John Anderson (New Zealand engineer)

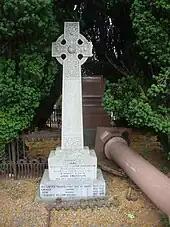
Anderson family grave at Addington Cemetery

Like his father, who was Christchurch's second mayor in 1869, Anderson Jr. was elected a member of the Christchurch City Council. In September 1892, he was declared elected unopposed in the North-West ward. At the time, councillors were elected for two-year terms. Anderson resigned in mid-April 1894 as he was about to leave for a trip to England. Anderson was succeeded in the North-West ward by Harry Beswick, who would a year later be elected mayor. Anderson returned from his trip in November 1894.